Coywolf

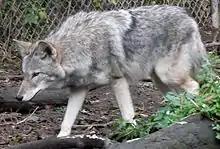
A F hybrid coyote-gray wolf hybrid, conceived in captivity

In 2013, the U.S. Department of Agriculture Wildlife Services conducted a captive-breeding experiment at their National Wildlife Research Center Predator Research Facility in Logan, Utah. Using gray wolves from British Columbia and western coyotes, they produced six hybrids, making this the first hybridization case between pure coyotes and northwestern wolves. The experiment, which used artificial insemination, was intended to determine whether or not the sperm of the larger gray wolves in the west was capable of fertilizing the egg cells of western coyotes. Aside from the historical hybridizations between coyotes and the smaller Mexican wolves in the south, as well as with eastern wolves and red wolves, gray wolves from the northwestern US and western provinces of Canada were not known to interbreed with coyotes in the wild, thus prompting the experiment.